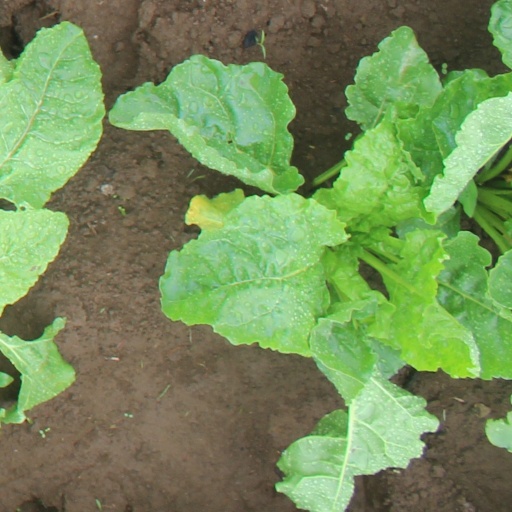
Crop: sugar beet